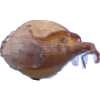
Label: onion